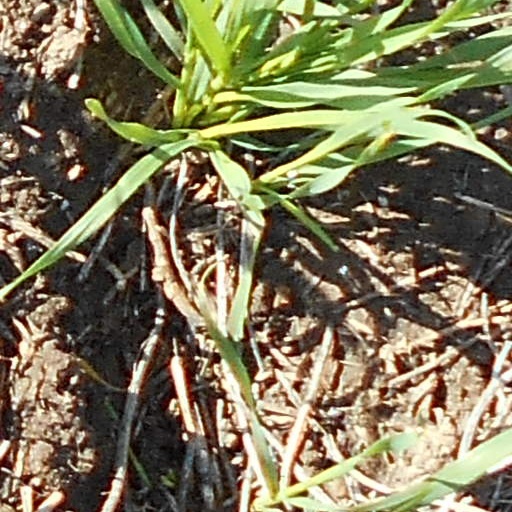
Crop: wheat